Death of Michael Jackson

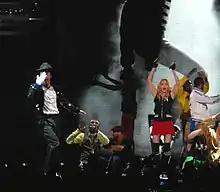
During the second leg of Madonna's Sticky & Sweet Tour in July 2009, she and a Jackson impersonator performed a medley of Jackson's songs while photos of Jackson's were shown on a screen behind them.

On June 30, 2009, U2 while performing their first show of the U2 360 tour in Barcelona dedicated the song "Angel of Harlem" to Jackson. U2 vocalist Bono sang verses from "Man in the Mirror" and "Don't Stop 'Til You Get Enough" at the end of the song. On July 10, 2009, six thousand fans attended a musical tribute in Jackson's hometown of Gary, Indiana. Local performers staged a medley of his songs, and mayor Rudolph M. Clay unveiled a seven-foot memorial to him. Jesse Jackson addressed the crowd, stating, "This is where Michael learned to dance, where he learned to sing, where he learned to sacrifice." The day after Jackson's death, rapper The Game released a tribute song, "Better on the Other Side", produced by DJ Khalil and featuring vocals by Diddy, Chris Brown, Polow da Don, Mario Winans, Usher, and Boyz II Men. A variety of other artists recorded tributes, including 50 Cent, LL Cool J, Robbie Williams, Akon and guitarist Buckethead.